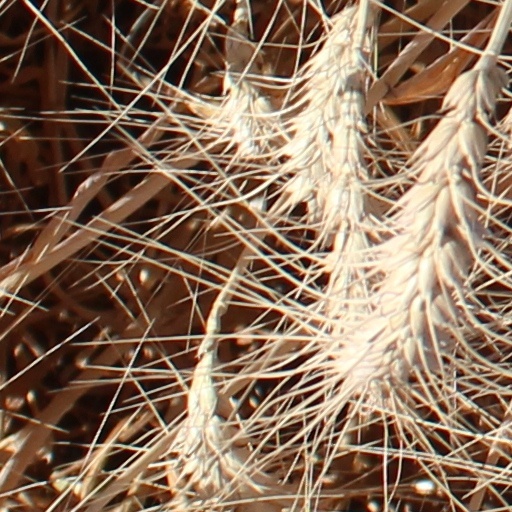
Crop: wheat